List of Wrexham A.F.C. players

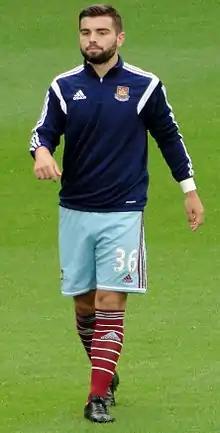
Elliot Lee is the latest player to pass 100 appearances for Wrexham, having done so in April 2024.

Wrexham Association Football Club is an association football club based in Wrexham, Wales. Founded in October 1864, it is the oldest football club in Wales and the third-oldest professional association football team in the world. After playing in the Combination and regional leagues for several years, Wrexham joined the Football League shortly after the First World War, as a founding member of the new Third Division North. The club remained in the Football League for over 85 years, before they were relegated to the National League in 2008. They remained in the fifth tier of English football for the next 15 seasons, missing out on promotion through the play-offs on five separate occasions. Wrexham were promoted in two consecutive seasons between 2022 and 2024, and will play in League One for the first time since 2005.